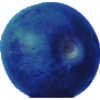
Label: huckleberry